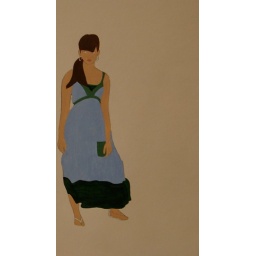
catalog girl in dress